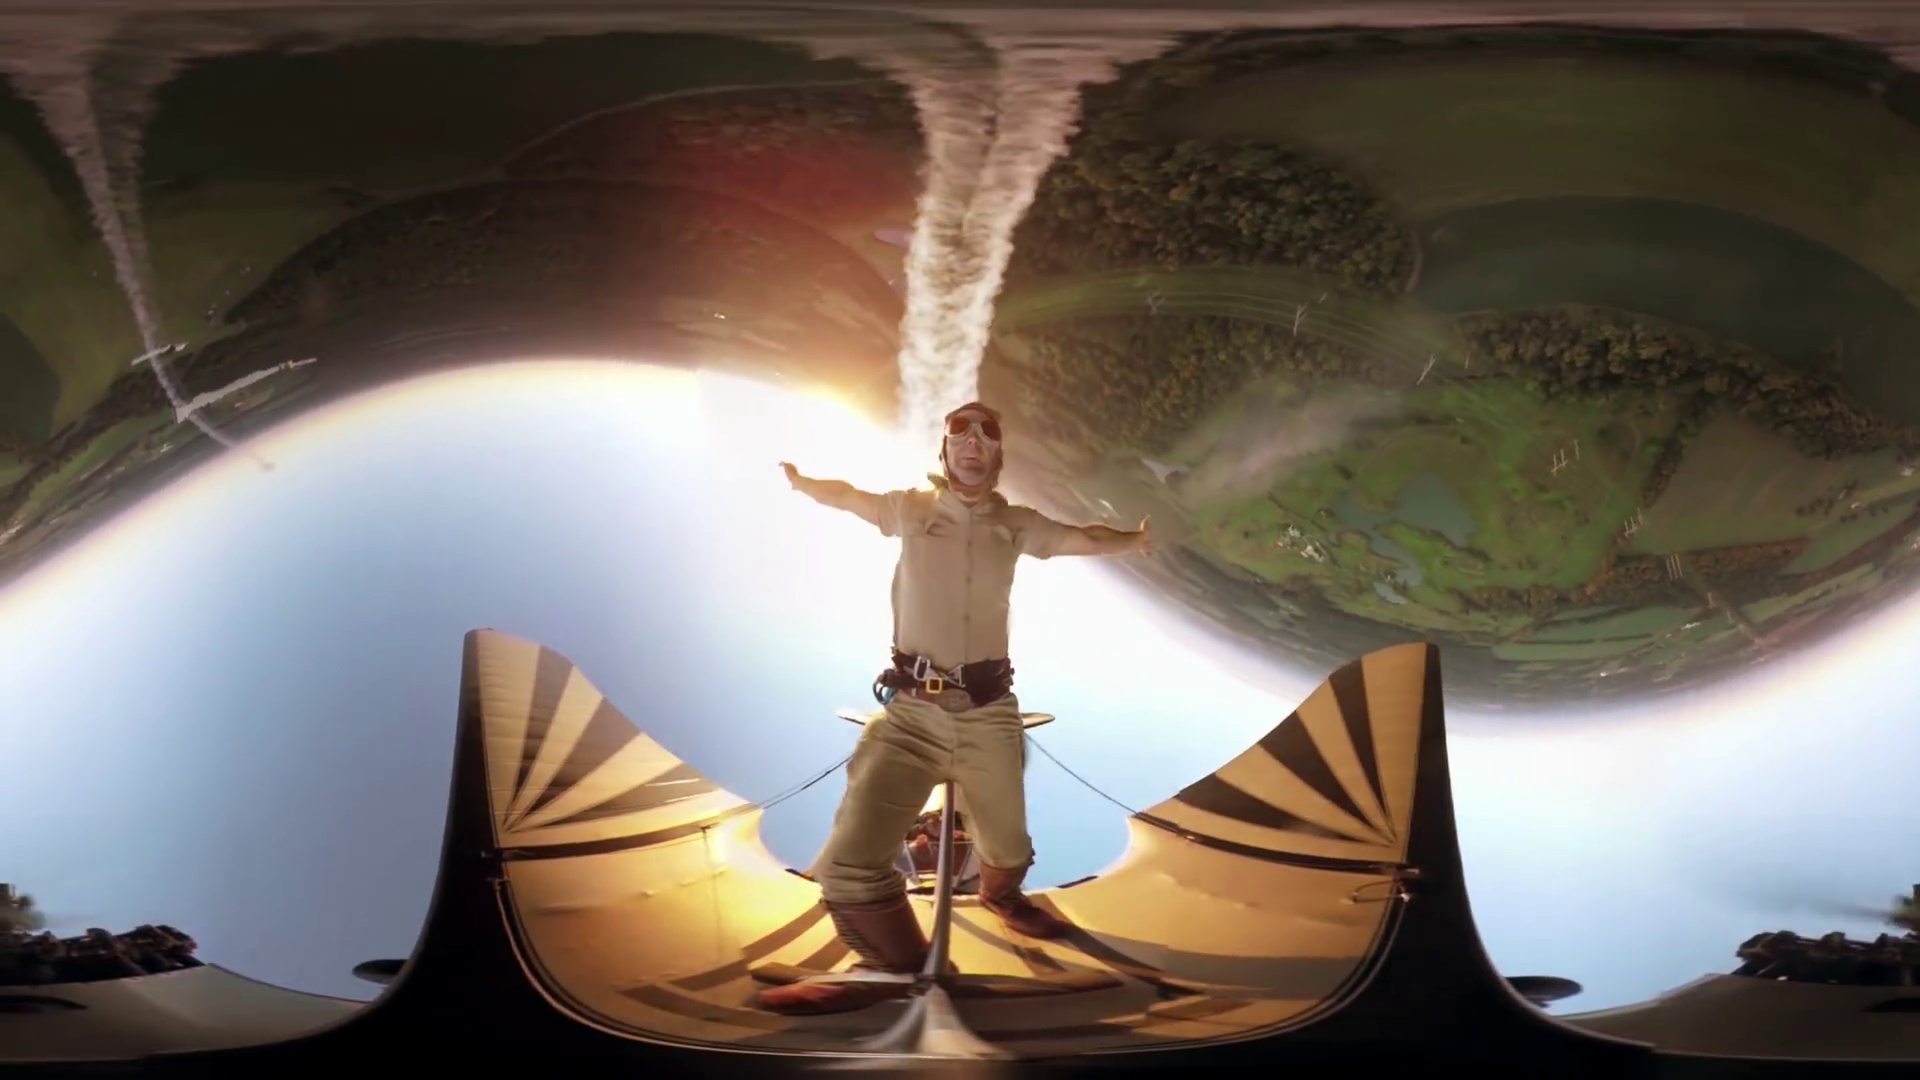
Referred object: The man in boots

Referred object: walk forward toward the person standing on the wing-like structure

Referred object: the right wingtip, opposite the left wingtip (of the airplane)